Atomic clock

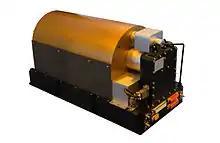
Space Passive Hydrogen Maser used in ESA Galileo satellites as a master clock for an onboard timing system

The Galileo Global Navigation Satellite System is operated by the European GNSS Agency and European Space Agency. Galileo started offering global Early Operational Capability (EOC) on 15 December 2016, providing the third, and first non-military operated, global navigation satellite system. Galileo System Time (GST) is a continuous time scale which is generated on the ground at the Galileo Control Centre in Fucino, Italy, by the Precise Timing Facility, based on averages of different atomic clocks and maintained by the Galileo Central Segment and synchronised with TAI with a nominal offset below 50 nanoseconds. According to the European GNSS Agency, Galileo offers 30 nanoseconds timing accuracy.